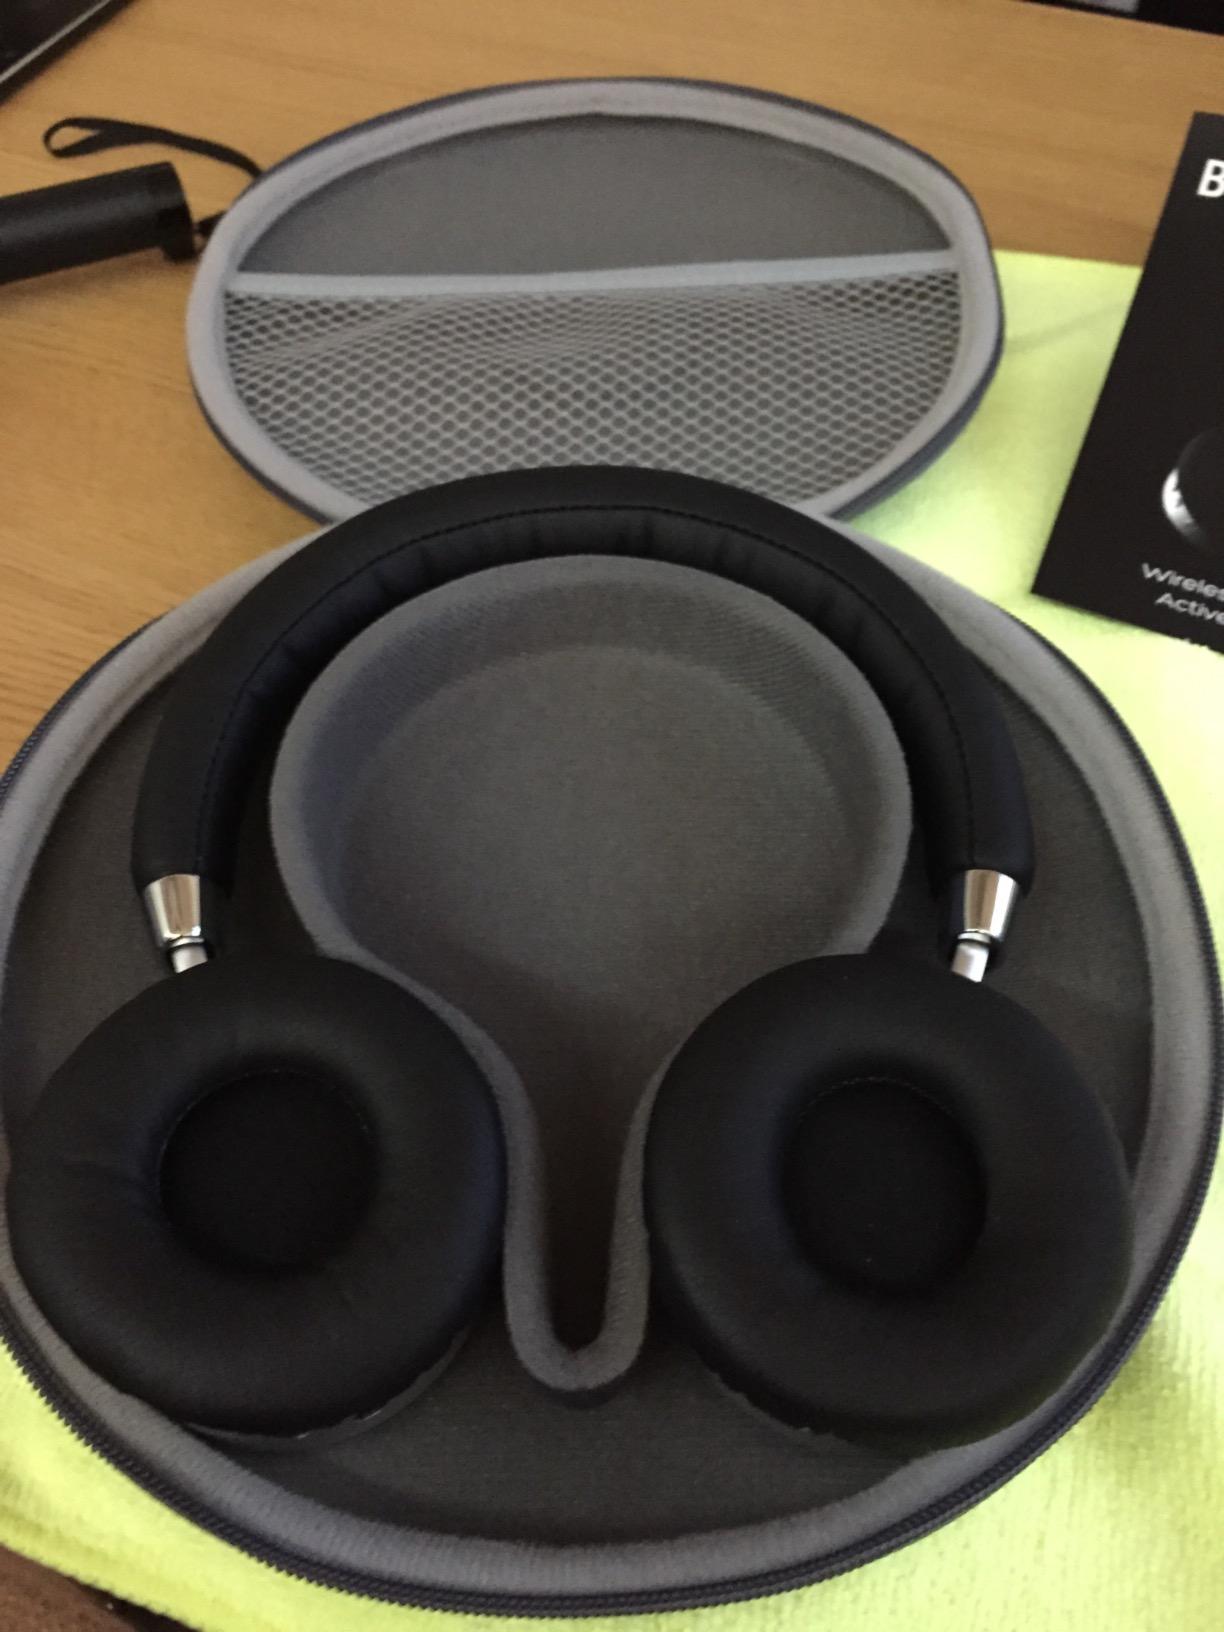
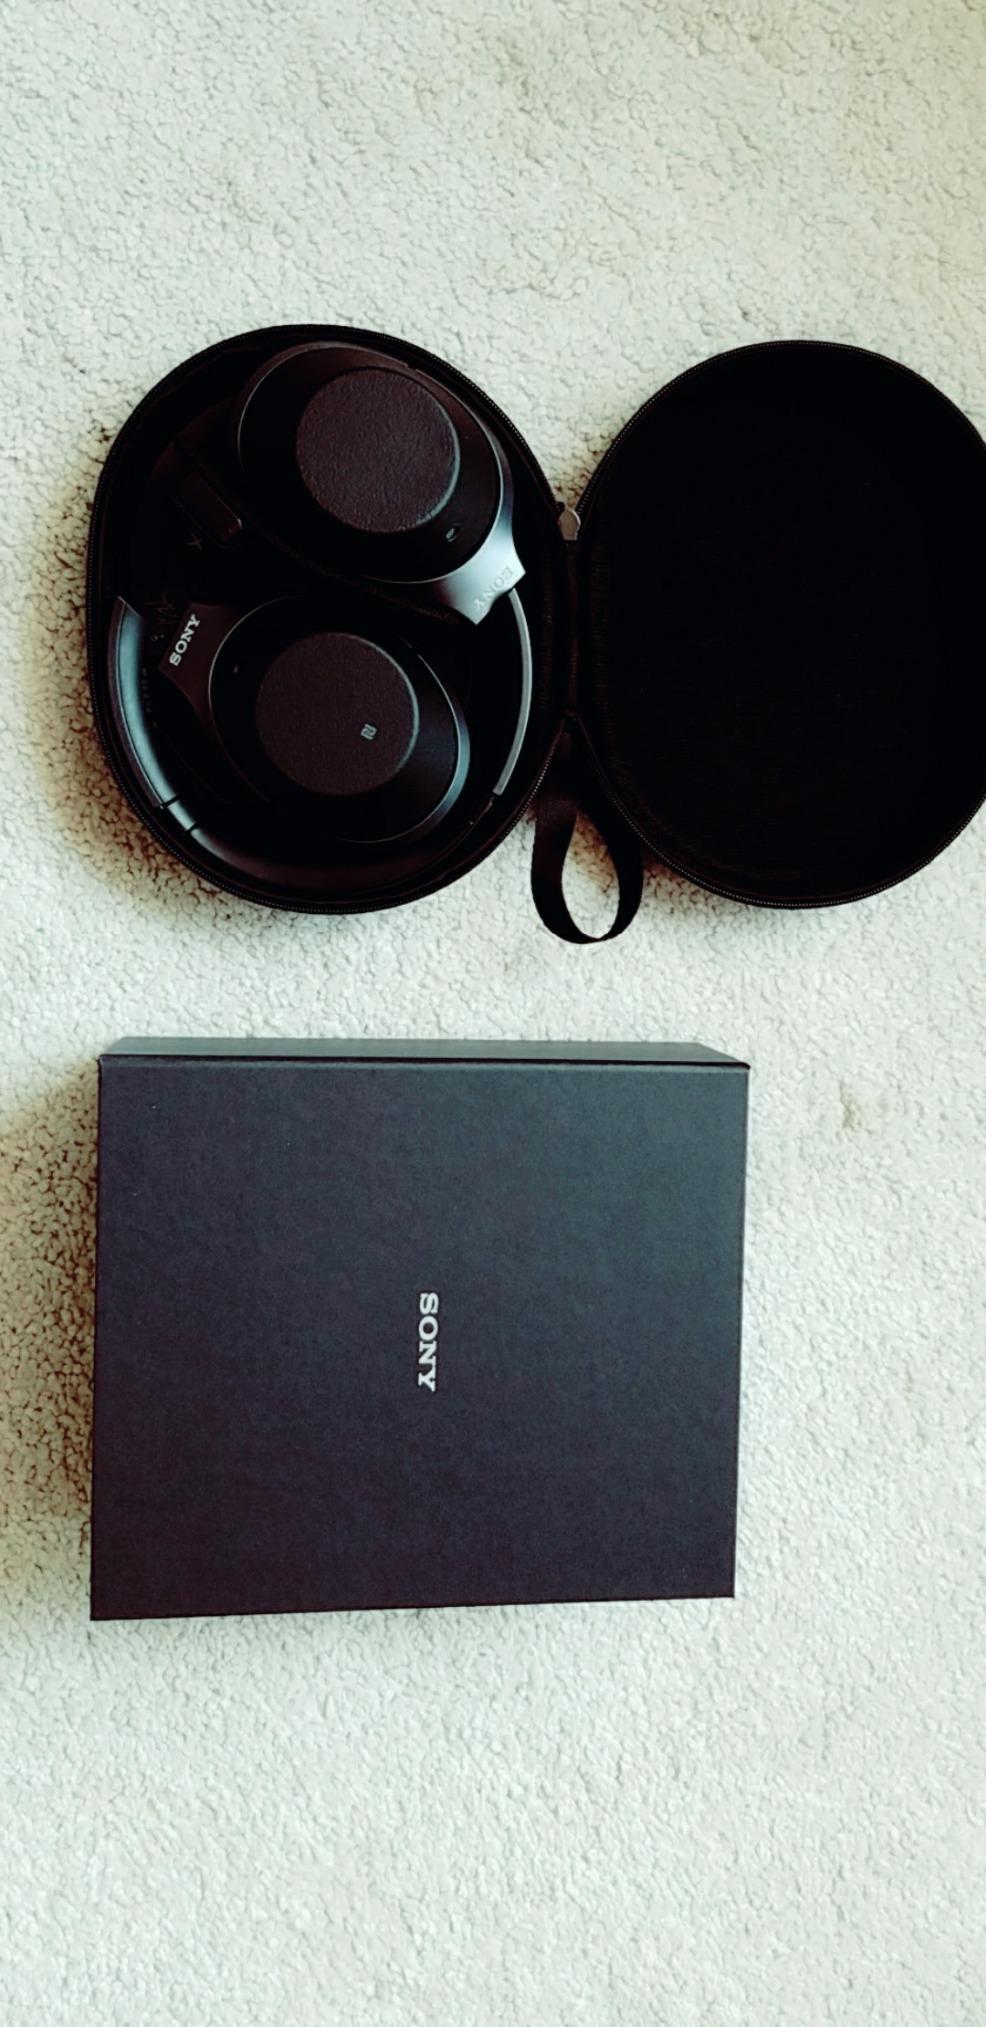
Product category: headphones
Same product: no